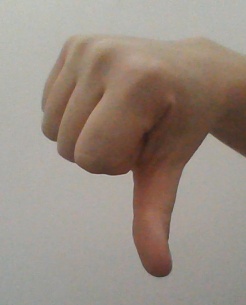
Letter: waw